Bernd Monath

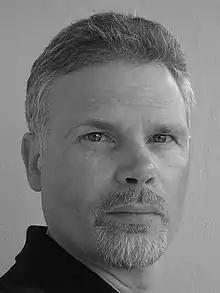
Bernd Monath (2005)

Bernd Monath (born 21 June 1960, in Bad Kreuznach, Germany) is a German historian, non-fiction author and novelist.